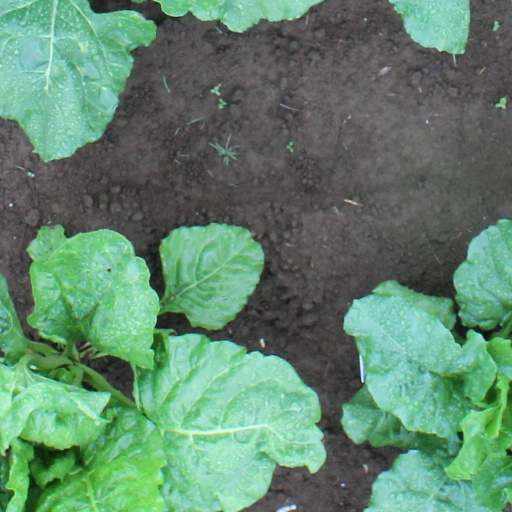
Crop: sugar beet